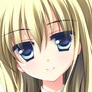
Portrait style: Anime Portrait